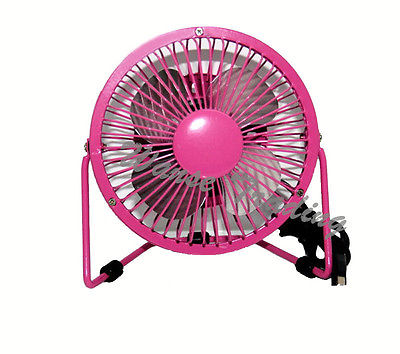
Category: fan